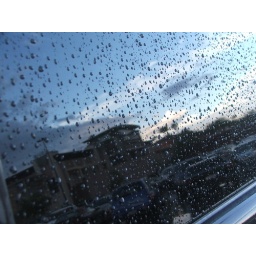
Taken from the parking lot of my last job. The reflection of the post-rain sky in my car window.